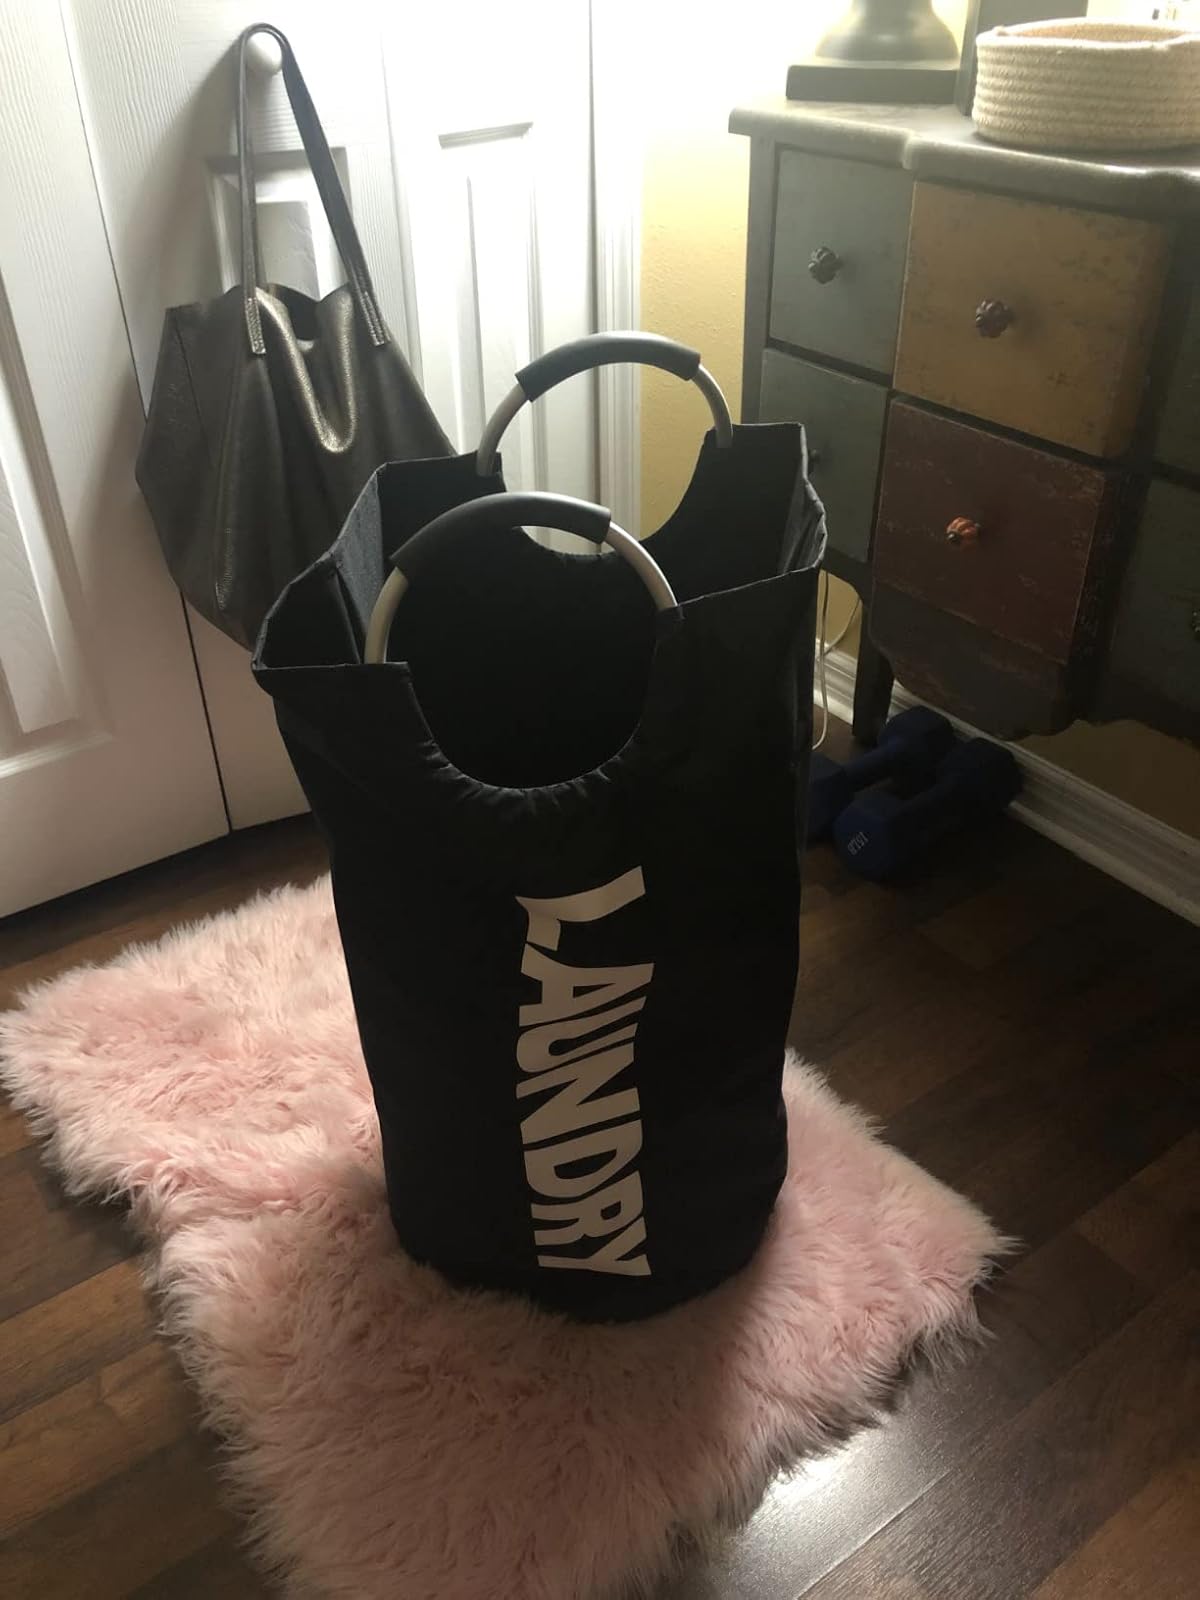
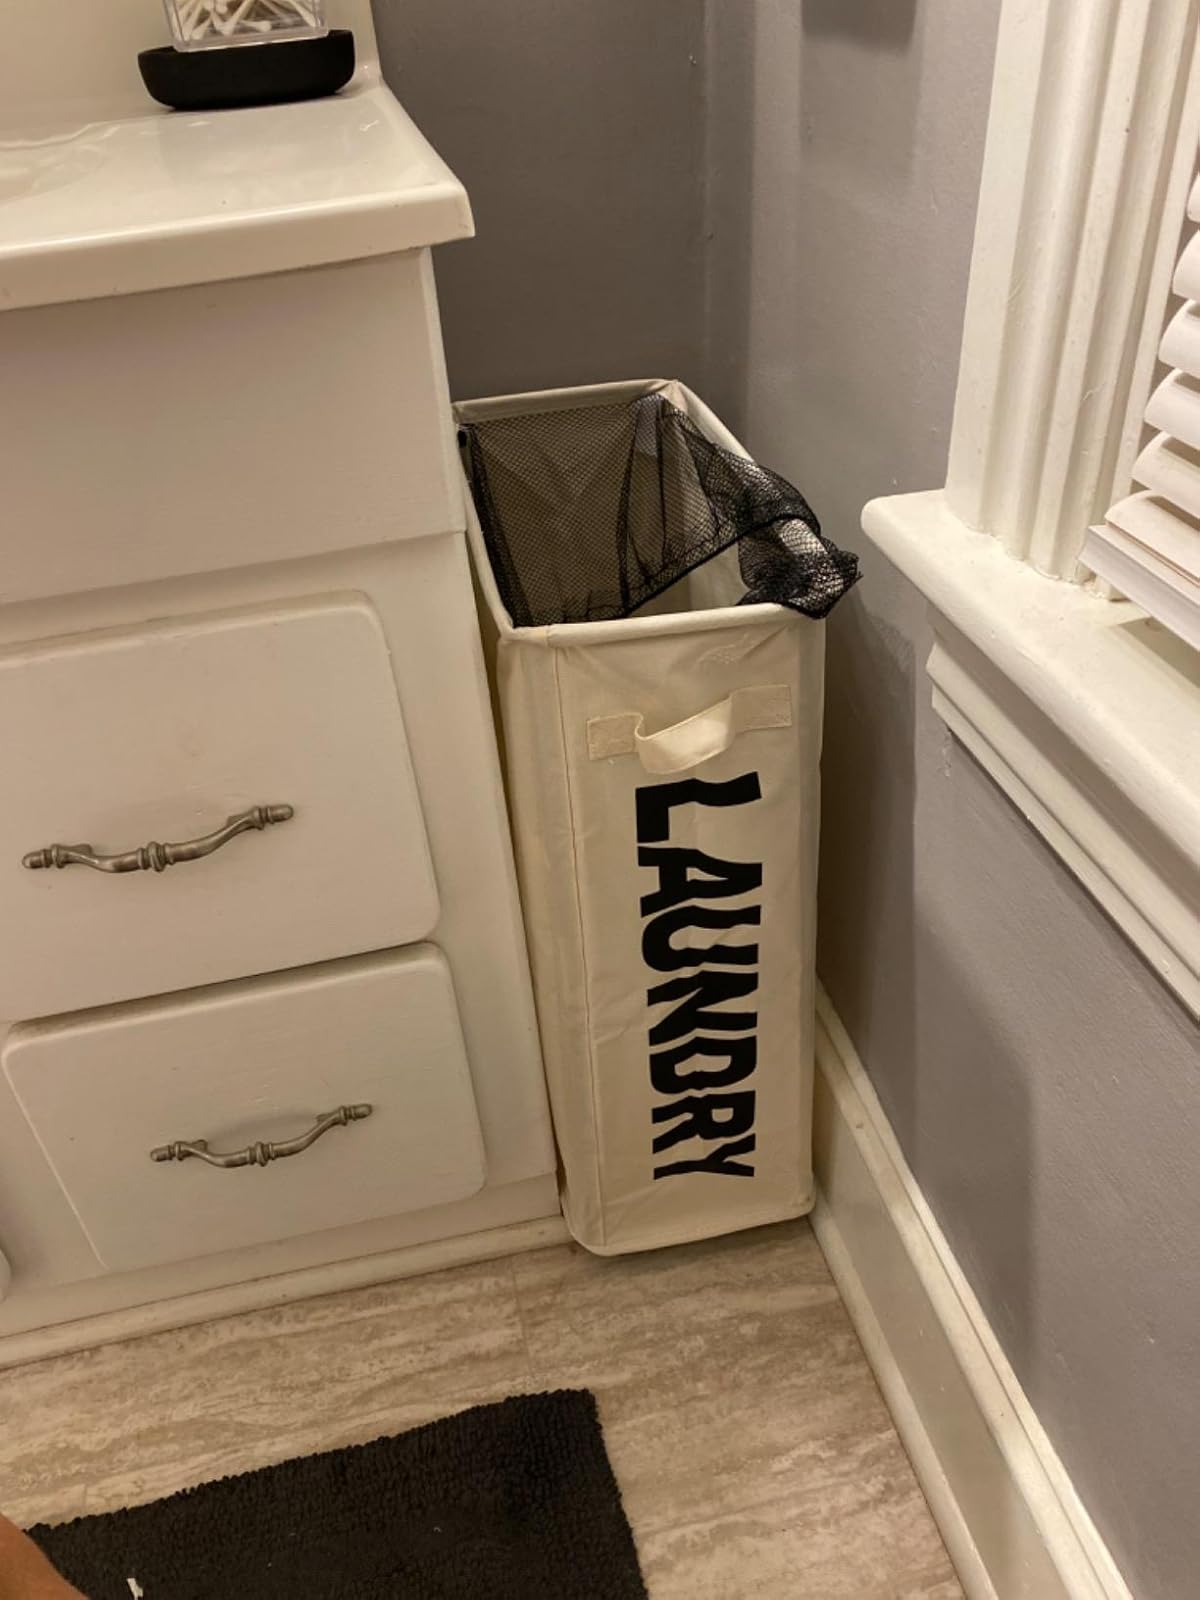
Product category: items_hamper
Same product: no